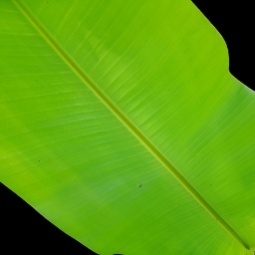
Label: Healthy